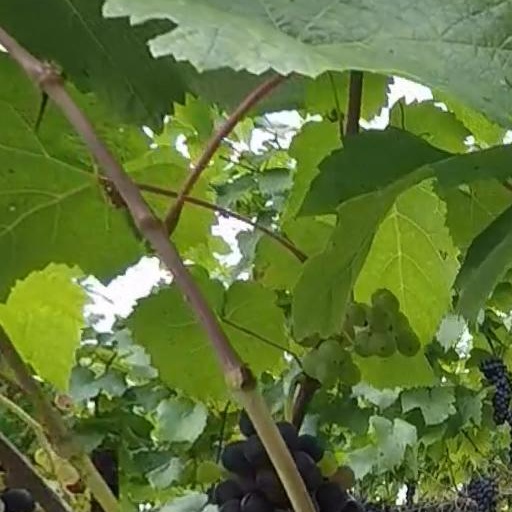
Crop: grape